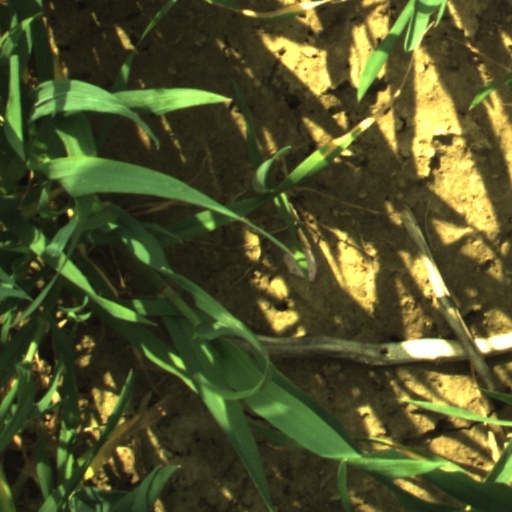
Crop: wheat